The Untold (film)

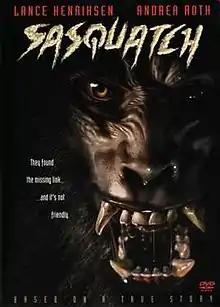
DVD cover bearing the title used when it ran on the SyFy Channel, "Sasquatch"

The Untold is a 2002 Canadian adventure horror film independently produced in Canada written and directed by Jonas Quastel. The film is known under several different titles depending on the date and location of its release, with it being known as "Sasquatch" for English versions such as the Canadian DVD release (with the French Canadian title being known as "Inexplicable") and airings on the SyFy Channel along with being known as "Sasquatch: la créature de la forêt" in France. It was first released in France in May 2002. It was released on March 11, 2003 in Canada and the United States. It was panned by critics, with the writing, pacing, Quastel's directing and performances receiving most of the criticisms.